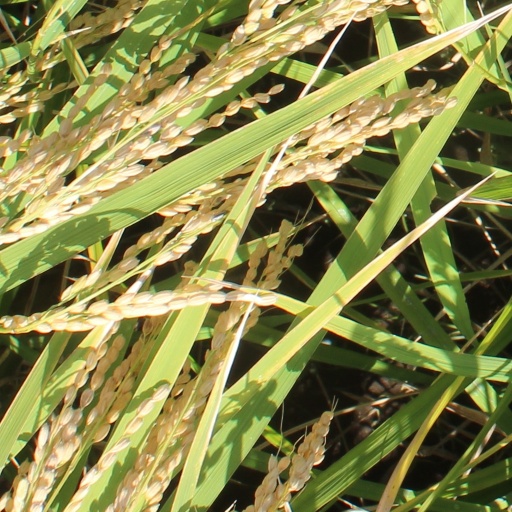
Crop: rice